Drimia maritima

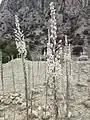
Wild "Drimia maritima", Iran

Drimia maritima (syn. "Urginea maritima") is a species of flowering plant in the family Asparagaceae, subfamily Scilloideae (formerly the family Hyacinthaceae). This species is known by several common names, including squill, sea squill, sea onion, and maritime squill. It may also be called red squill, particularly a form which produces red-tinged flowers instead of white. It is native to southern Europe, western Asia, and northern Africa.